2-8-4

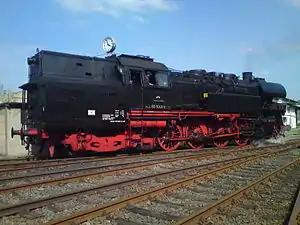
Deutsche Reichsbahn Class 65.10

A new tank locomotive type was designed by Krauss-Maffei and, in 1951, the firm built thirteen locomotives of a new Deutsche Bundesbahn (DB) Class 65 1’D2’t-h2 (2-8-4T) locomotive. Five more followed in 1955. In test, these locomotives hauled 800 tons on level track, while they managed to reach hauling 400 tons up a 1 in 100 gradient. All the locomotives had small "Witte" type smoke deflectors. Their maximum speed was , even running bunker first.